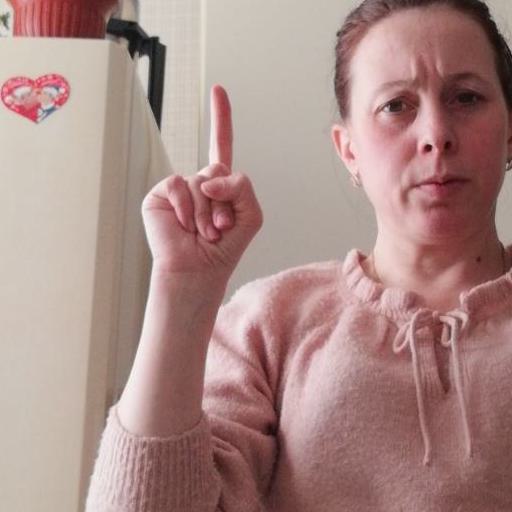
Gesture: one